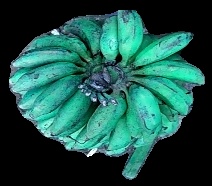
Variety: rasbale
Grade: grade3